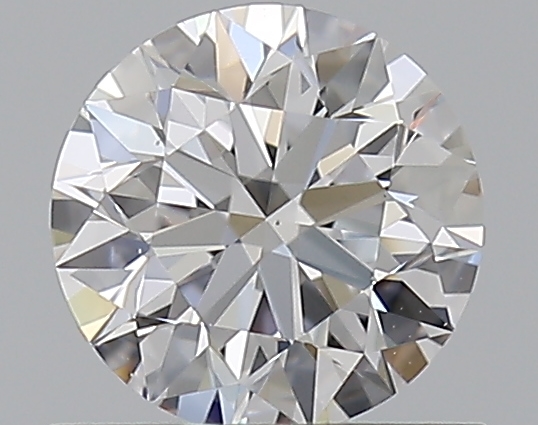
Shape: round
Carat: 0.58
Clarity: VS2
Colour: D
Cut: EX
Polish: EX
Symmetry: EX
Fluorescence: N
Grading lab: GIA
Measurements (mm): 5.3 x 5.33 x 3.32